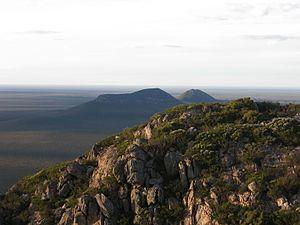
Les forêts et maquis du Sud-Ouest australien forment une région écologique identifiée par le Fonds mondial pour la nature comme faisant partie de la liste « Global 200 », c'est-à-dire considérée comme exceptionnelle au niveau biologique et prioritaire en matière de conservation. Elle regroupe plusieurs biorégions du biome méditerranéen de l'écozone australasienne.